Nicolás Franco (politician)

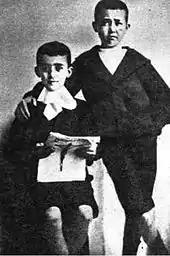
Francisco Franco and his brother Nicolás, as boys at a college

Nicolás Franco Bahamonde (1 July 1891 – 15 April 1977) was a Spanish militaryman, politician and elder brother of the later Spanish "caudillo" Francisco Franco and of Ramón Franco, a pioneer of aviation.